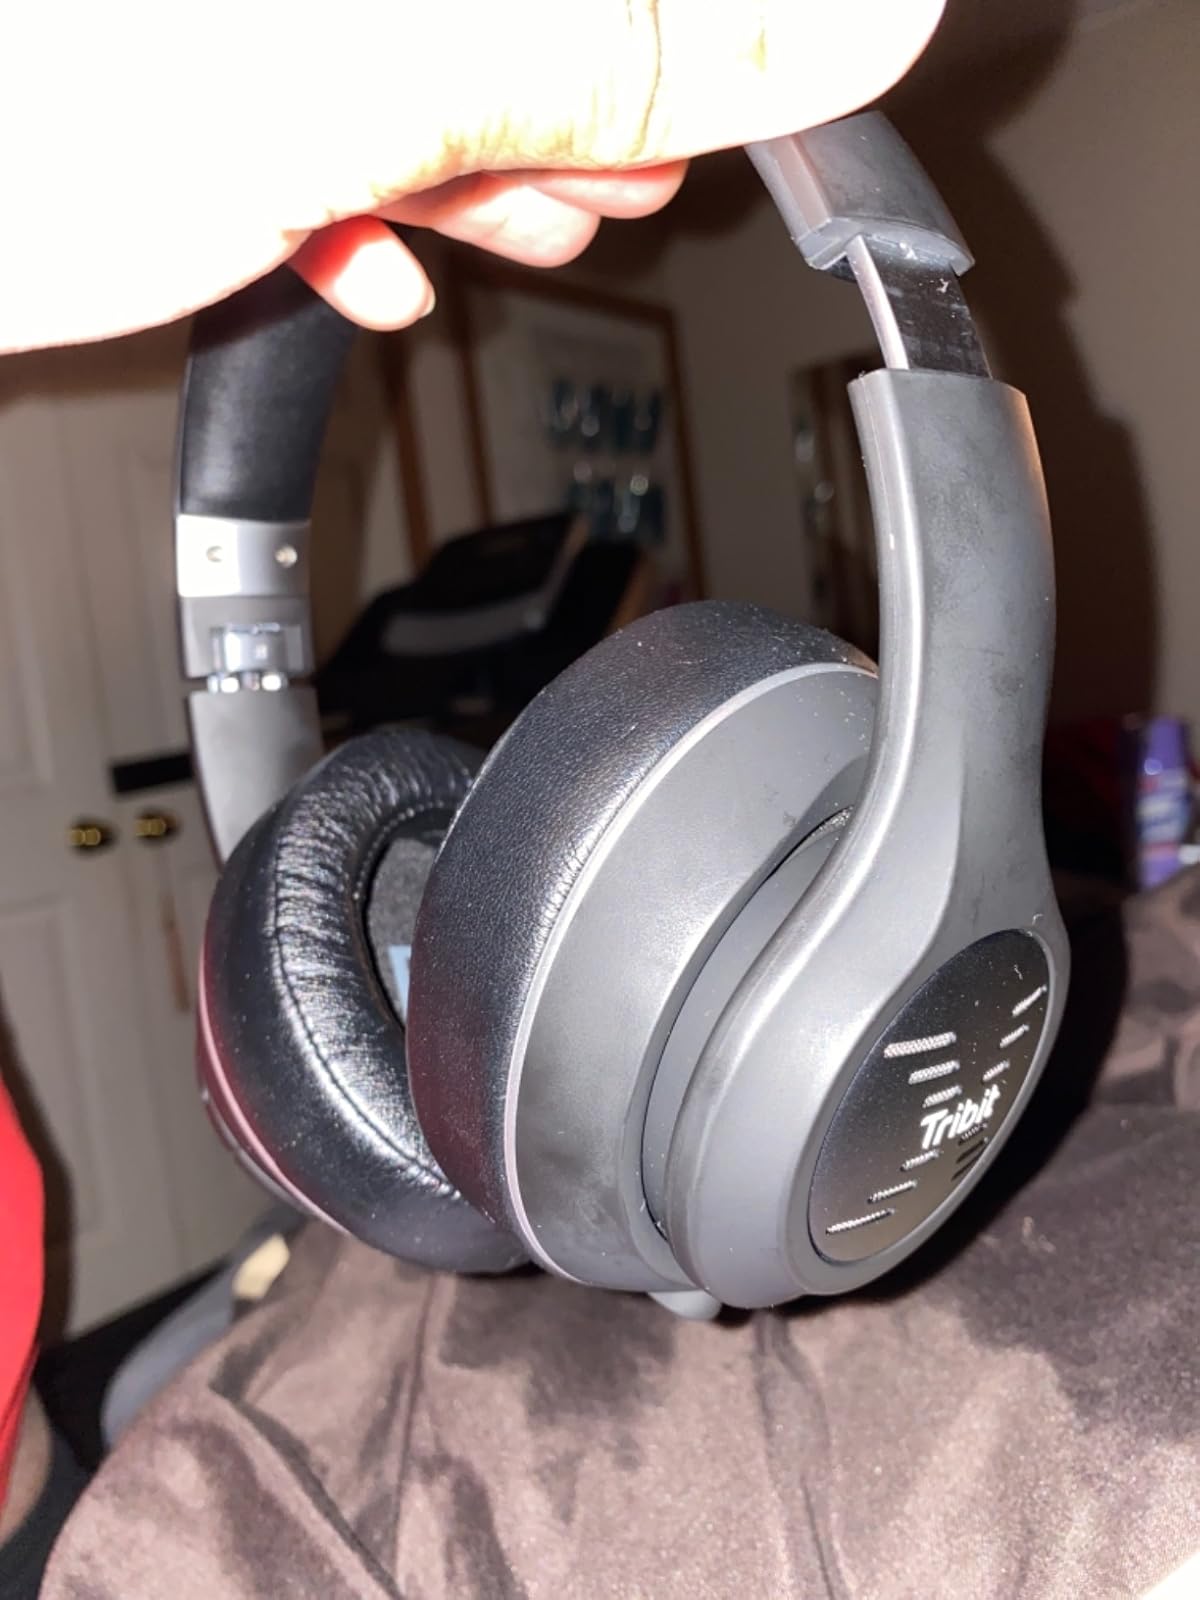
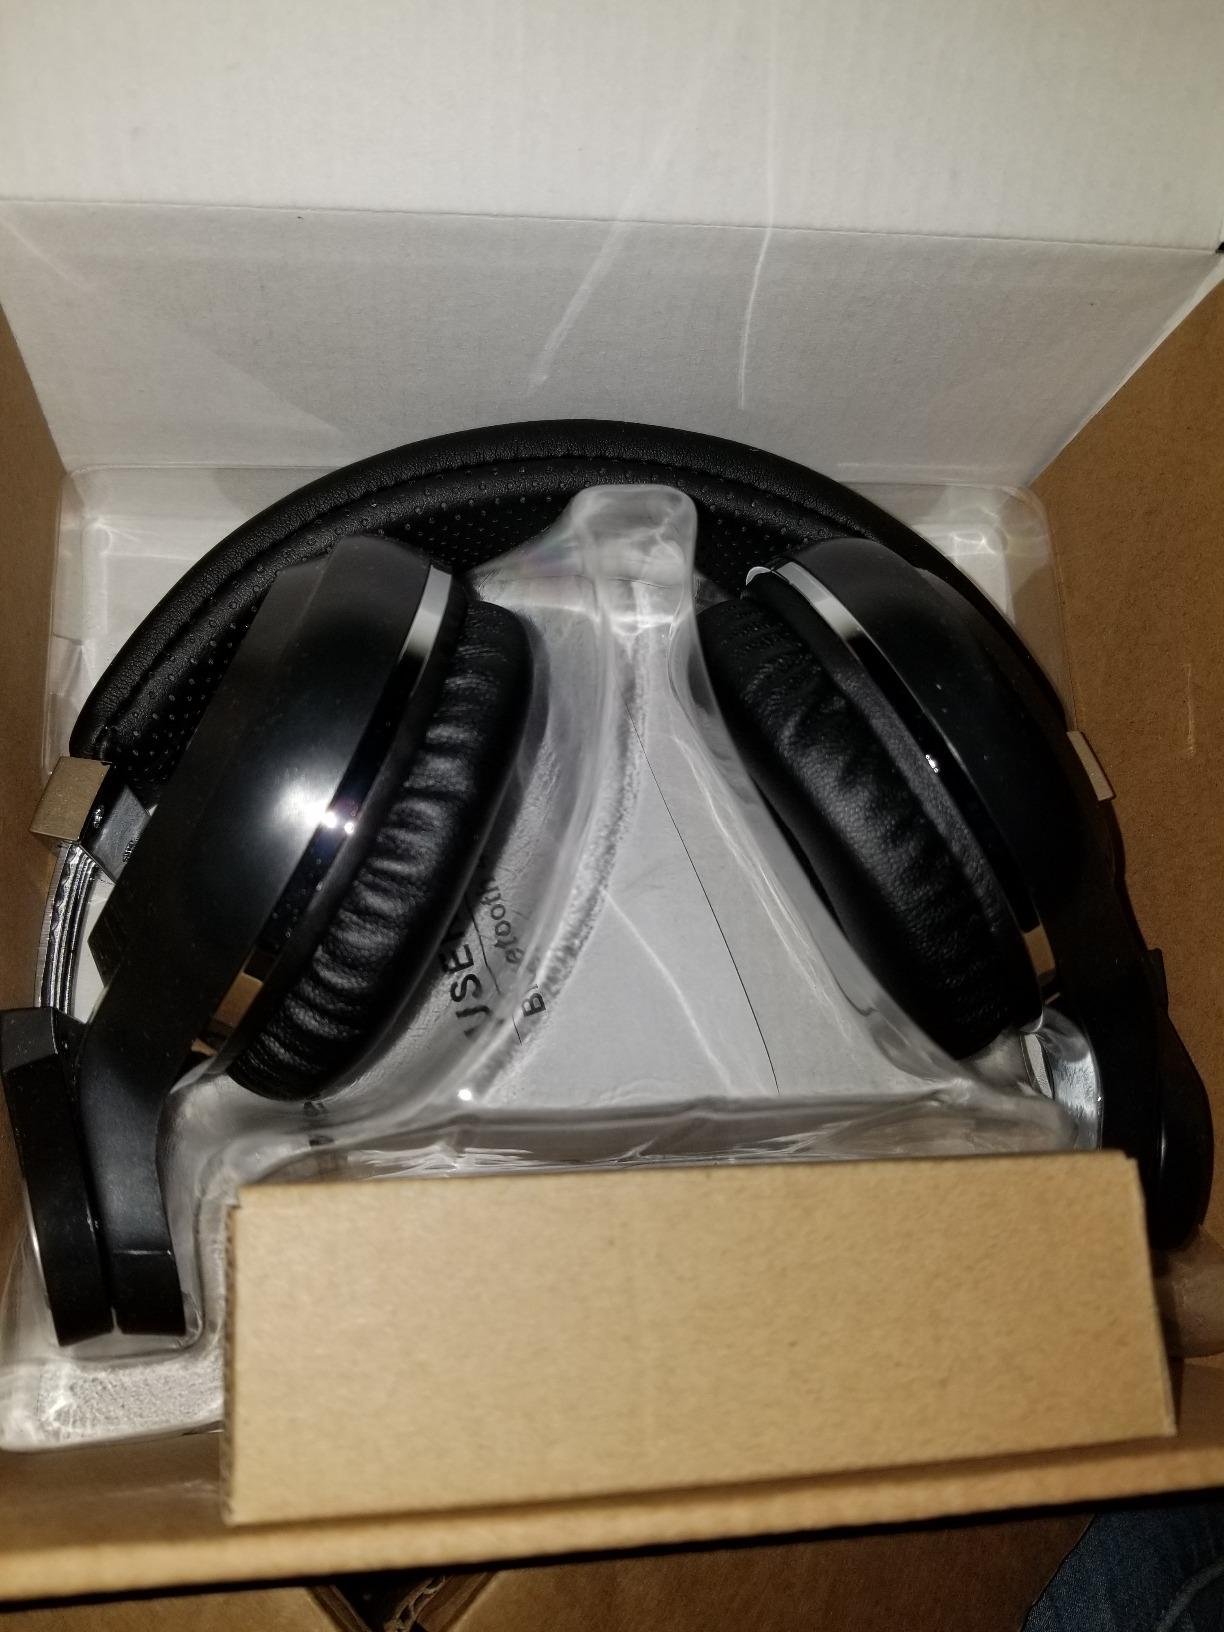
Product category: headphones
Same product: no